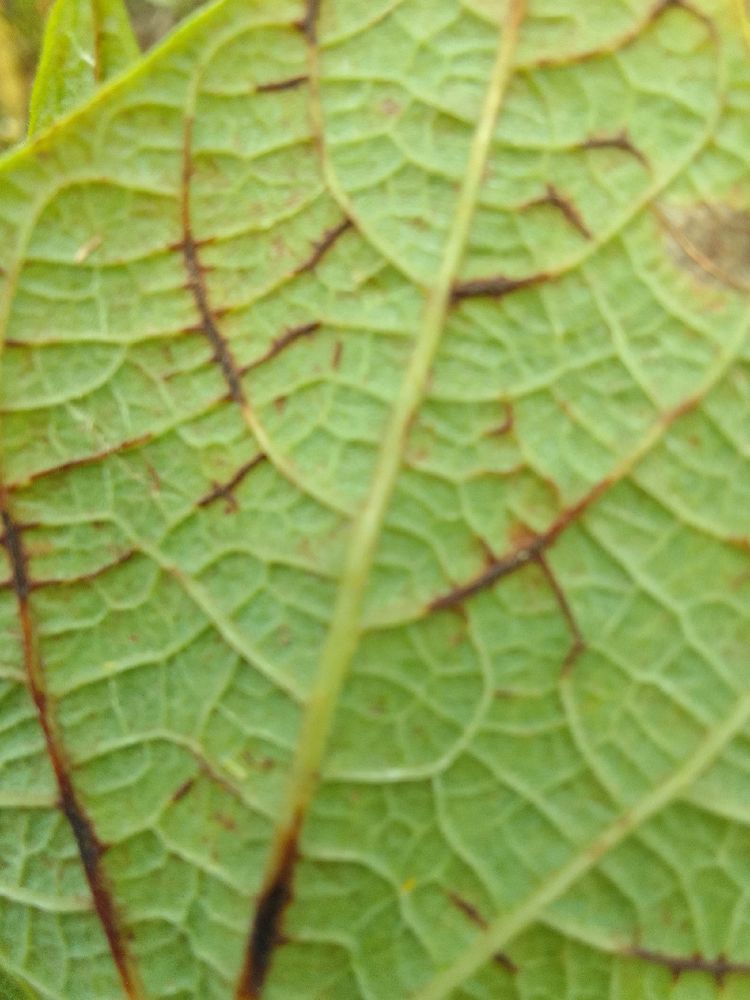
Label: anthracnose